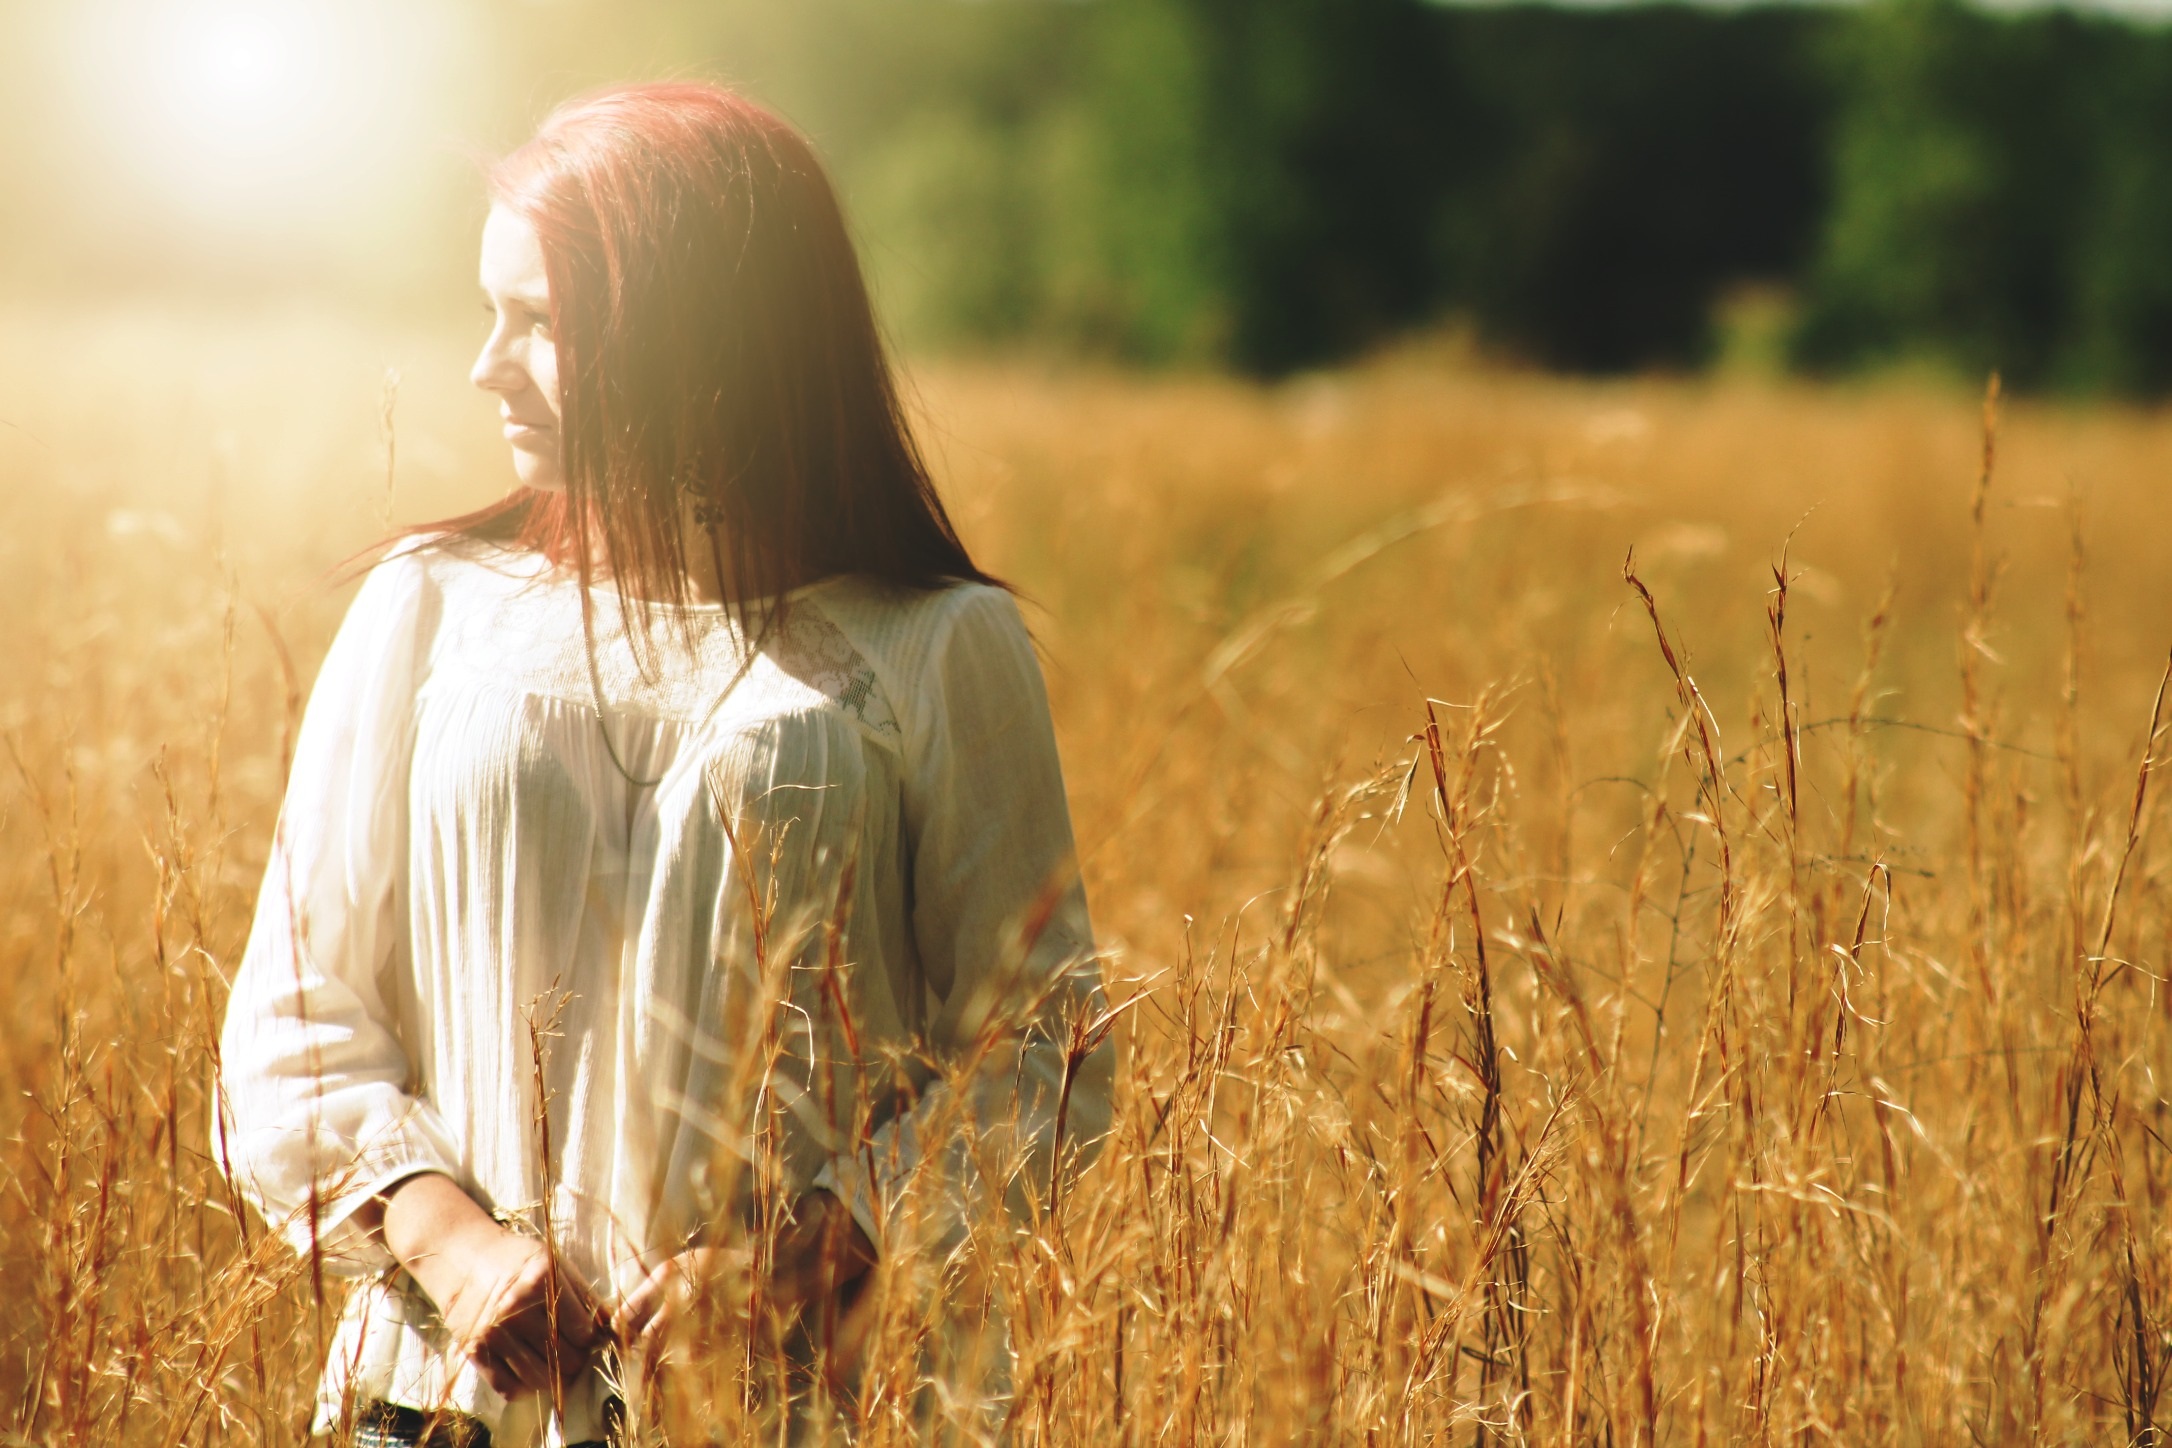
nature, grass, plant, girl, field, meadow, wheat, sunlight, morning, portrait, food, autumn, agriculture, season, outdoors, outside, pretty, grass family